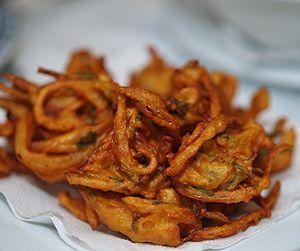
Le bojé est un plat indo-portugais de Goa, ainsi que de Daman et Diu, comptoirs appartenant à l'ancienne Inde portugaise.